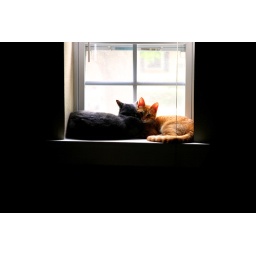
Chloe (gray) and Gidget (orange tabby) sharing my bedroom window for an afternoon nap in the sun.